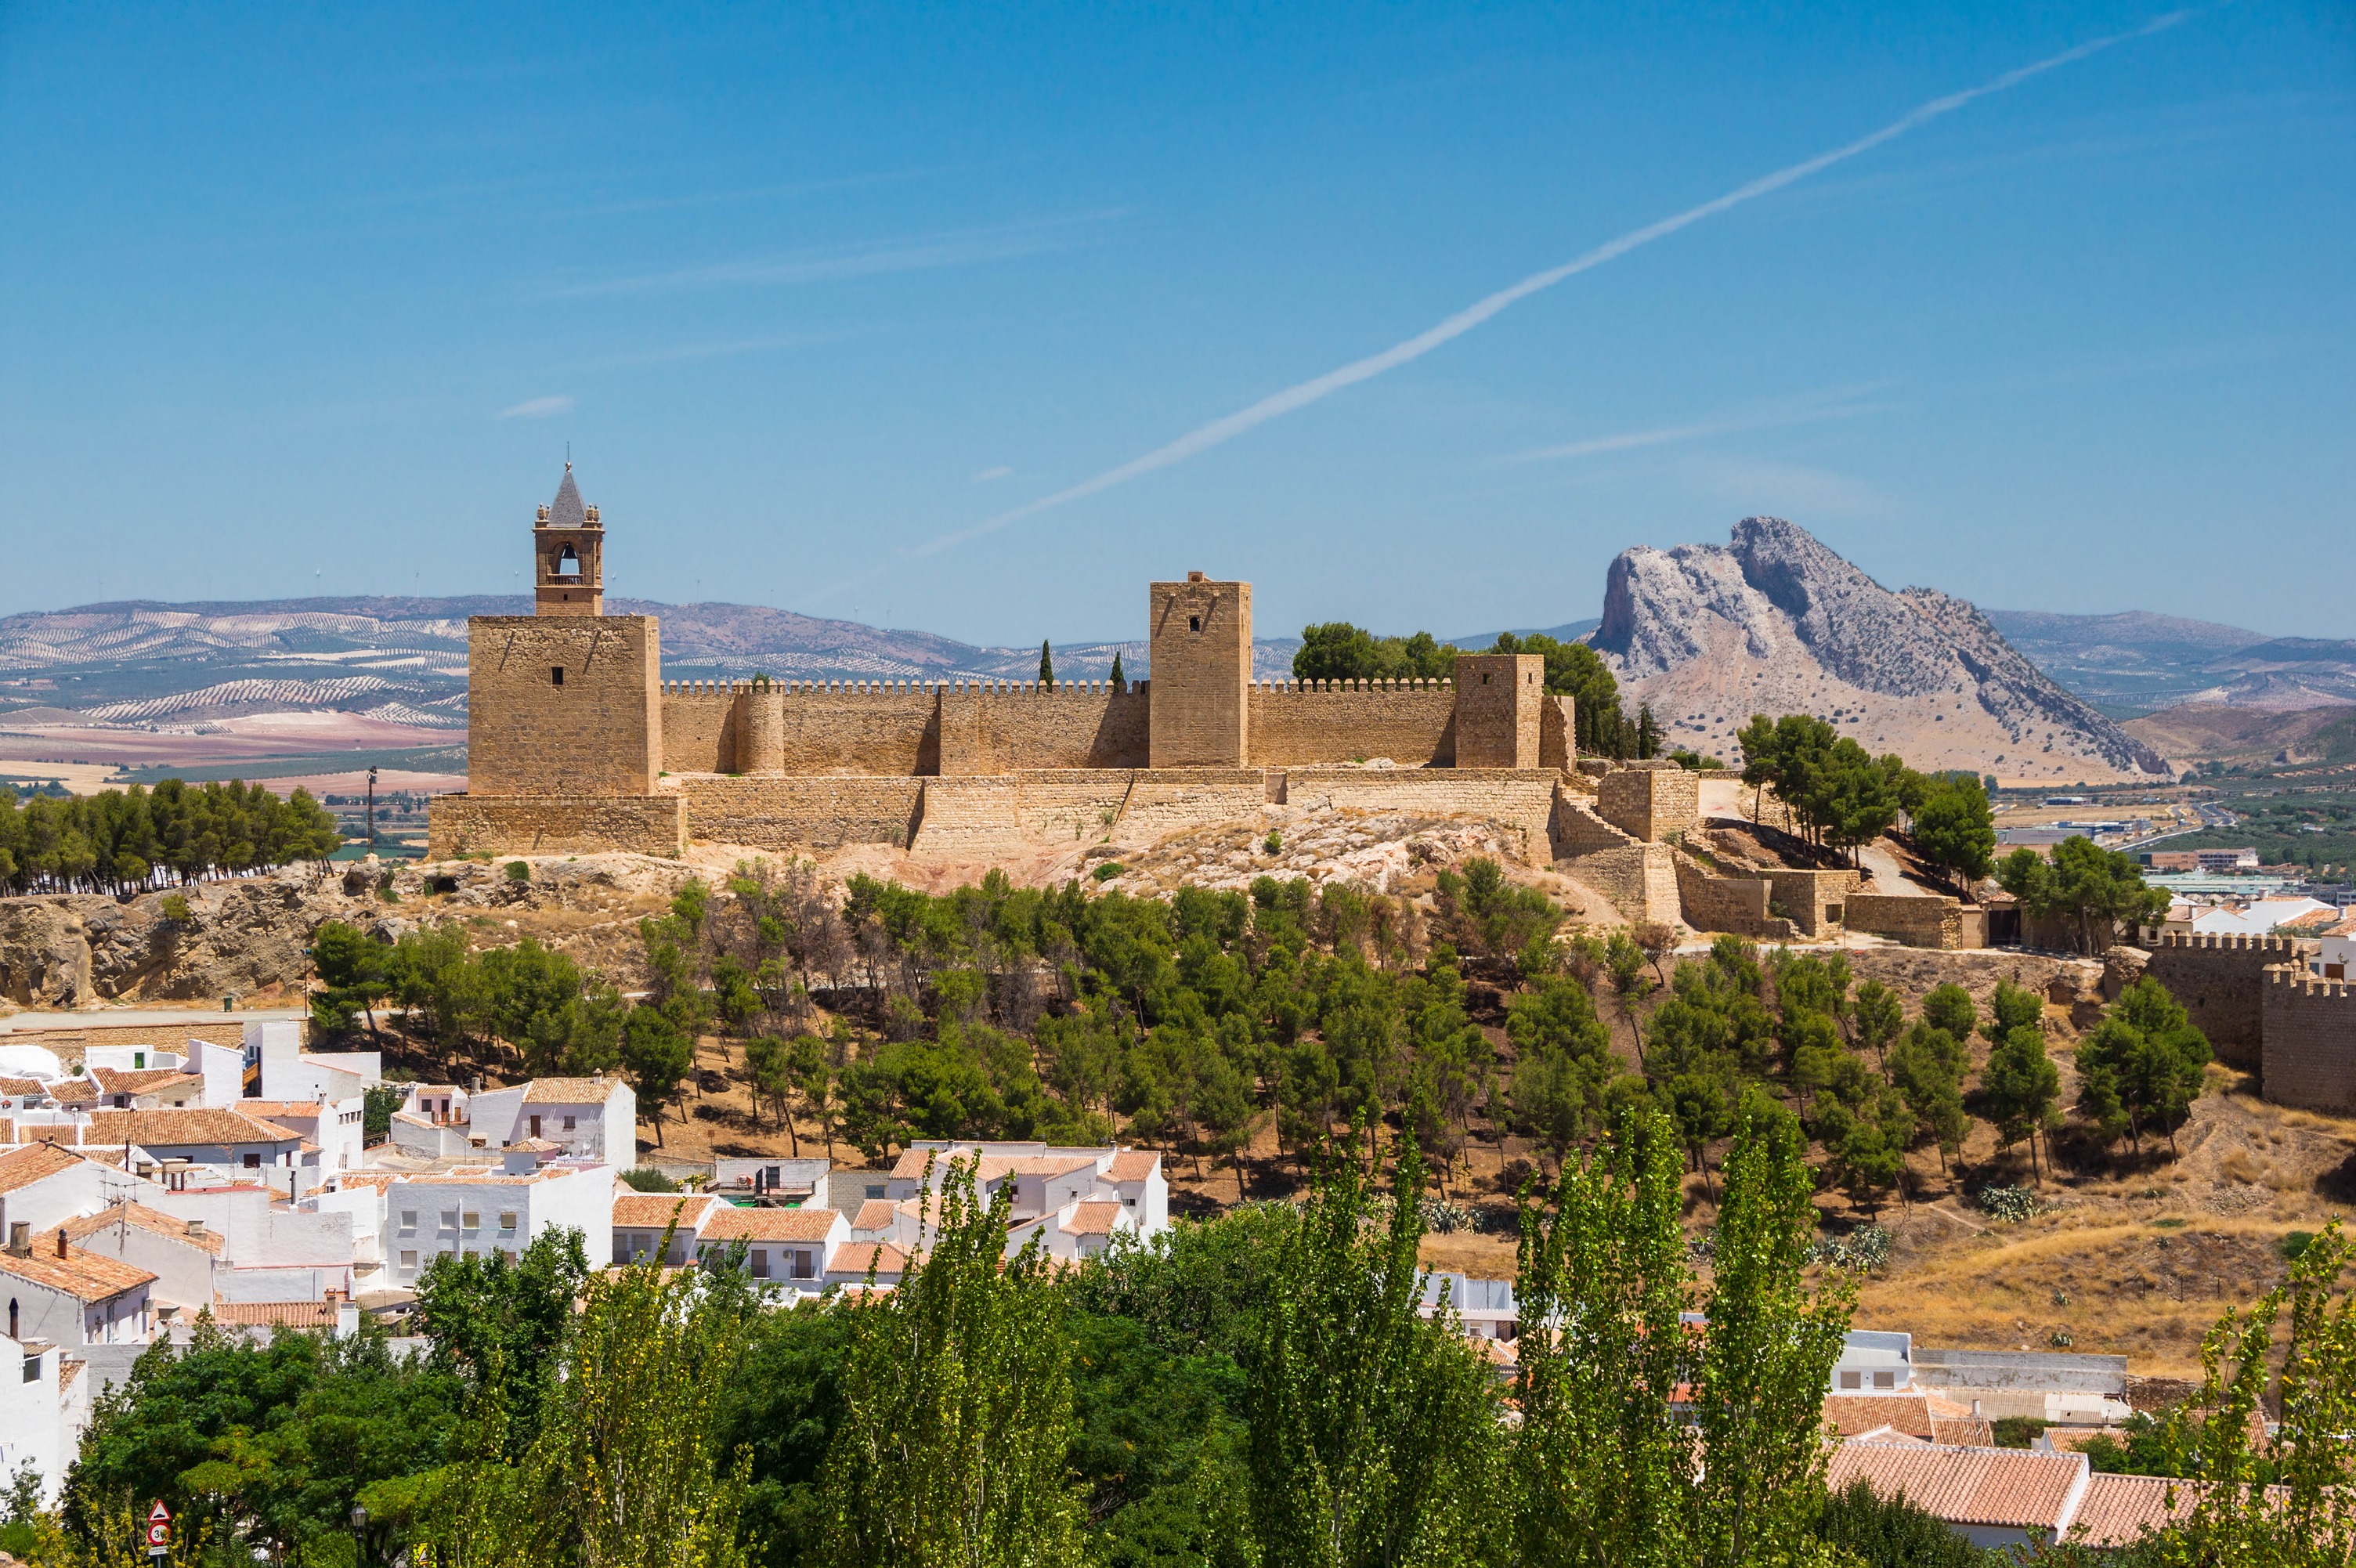
landscape, architecture, sky, town, city, cityscape, panorama, vacation, village, scenery, castle, landmark, fortification, tourism, trees, sunny, outside, spain, ruins, houses, monastery, andalusia, beautiful, history, historical, cities, unesco world heritage site, historic site, ancient history, human settlement